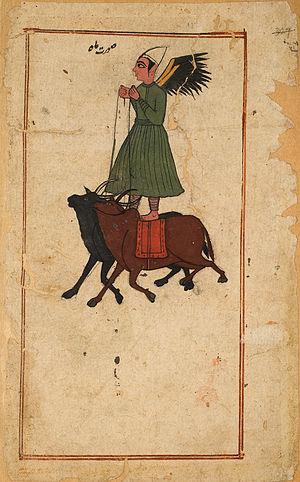
ʿAjā'ib al-makhlūqāt wa gharā'ib al-mawjūdāt est une œuvre importante dans le domaine de la cosmographie par Zakariya ibn Muhammad ibn Mahmud Abu Yahya al-Qazwini qui est né en 600, soit en 1203.